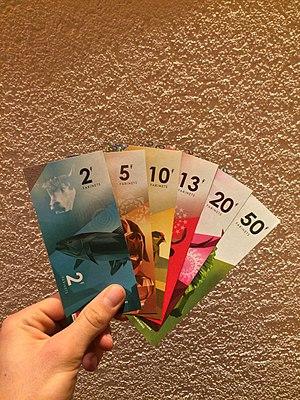
La monnaie régionale valaisanne ""Le Farinet""."
Le Farinet est une monnaie locale complémentaire utilisée en Valais de 2017 à 2019.